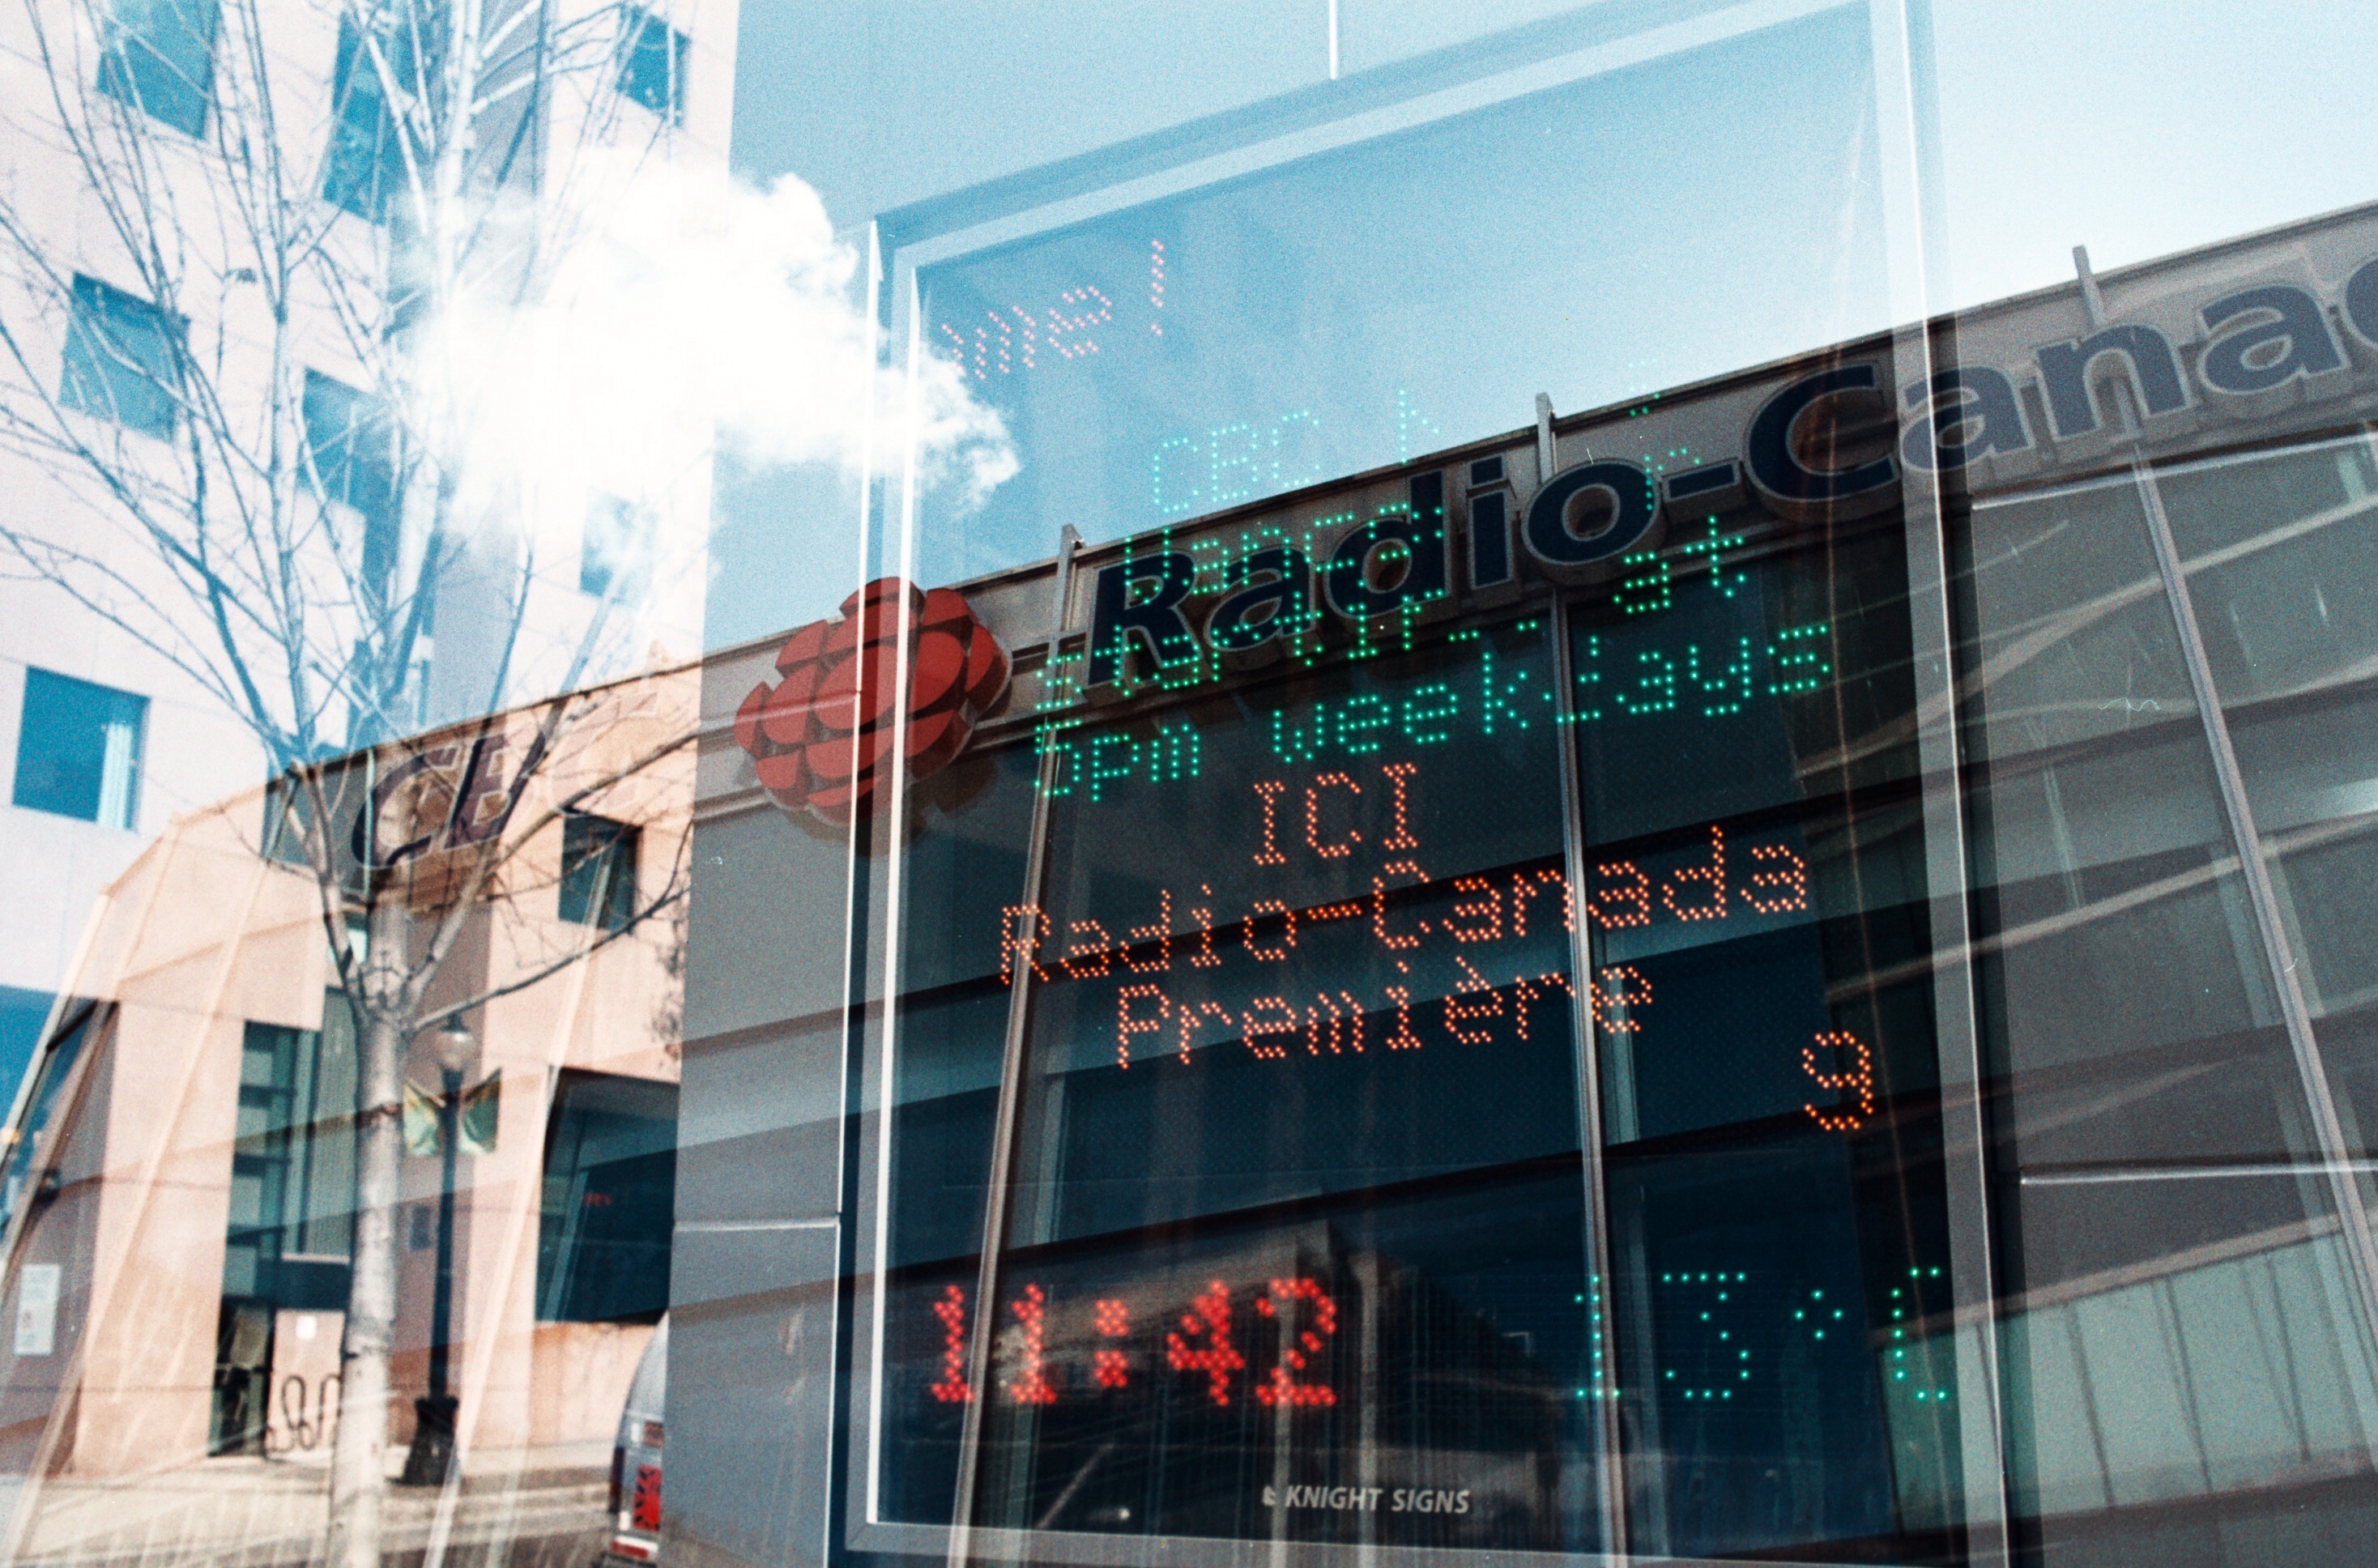
street, grain, film, advertising, sign, vancouver, facade, signage, radio, double, canadian, georgia, pentax, hamilton, electric, doubleexposure, expiredfilm, k1000, ferrania100, expiredferrania, billboard, cbc, cbcradio, radiocanada, display device